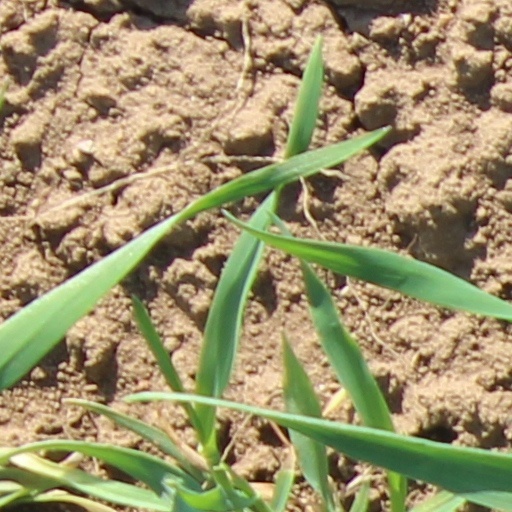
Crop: wheat